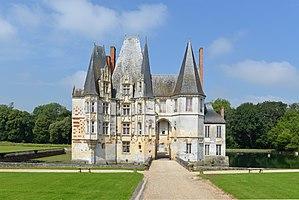
Château d'Ô, Mortrée, Orne, 2014 This building is indexed in the Base Mérimée, a database of architectural heritage maintained by the French Ministry of Culture,